SGI Origin 200

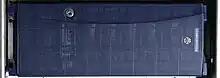
Origin-200

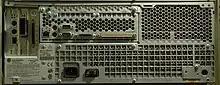
Rear View

The SGI Origin 200, code named "Speedo", was an entry-level server computer developed and manufactured by SGI, introduced in October 1996 to accompany their mid-range and high-end Origin 2000. It is based on the same architecture as the Origin 2000 but has an unrelated hardware implementation. At the time of introduction, these systems ran the IRIX 6.4, and later, the IRIX 6.5 operating systems. The Origin 200 was discontinued on 30 June 2002.